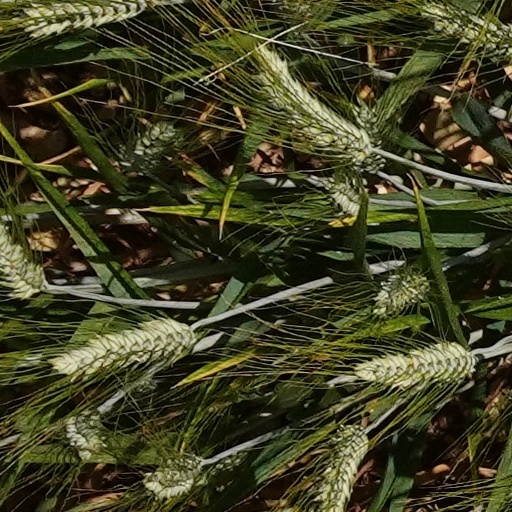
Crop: wheat